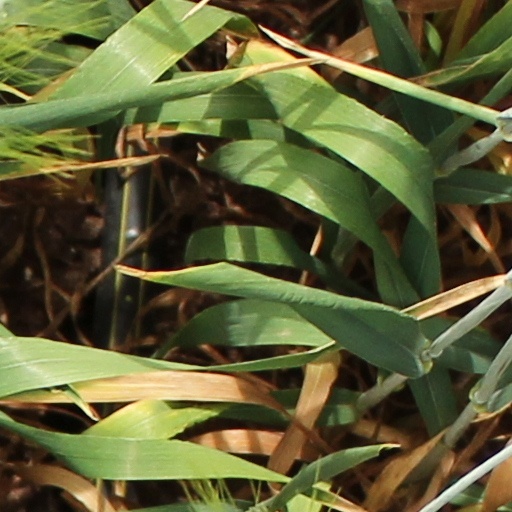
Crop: wheat